Godmanchester, Quebec

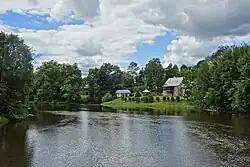
Dewittville

In the 2021 Census of Population conducted by Statistics Canada, Godmanchester had a population of living in of its total private dwellings, a change of from its 2016 population of . With a land area of , it had a population density of in 2021.